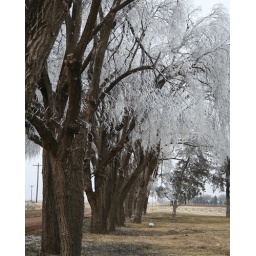
The trees were gazing up into the sky,  Their bare arms stretched in prayer for the snows.    - Alexander Smith